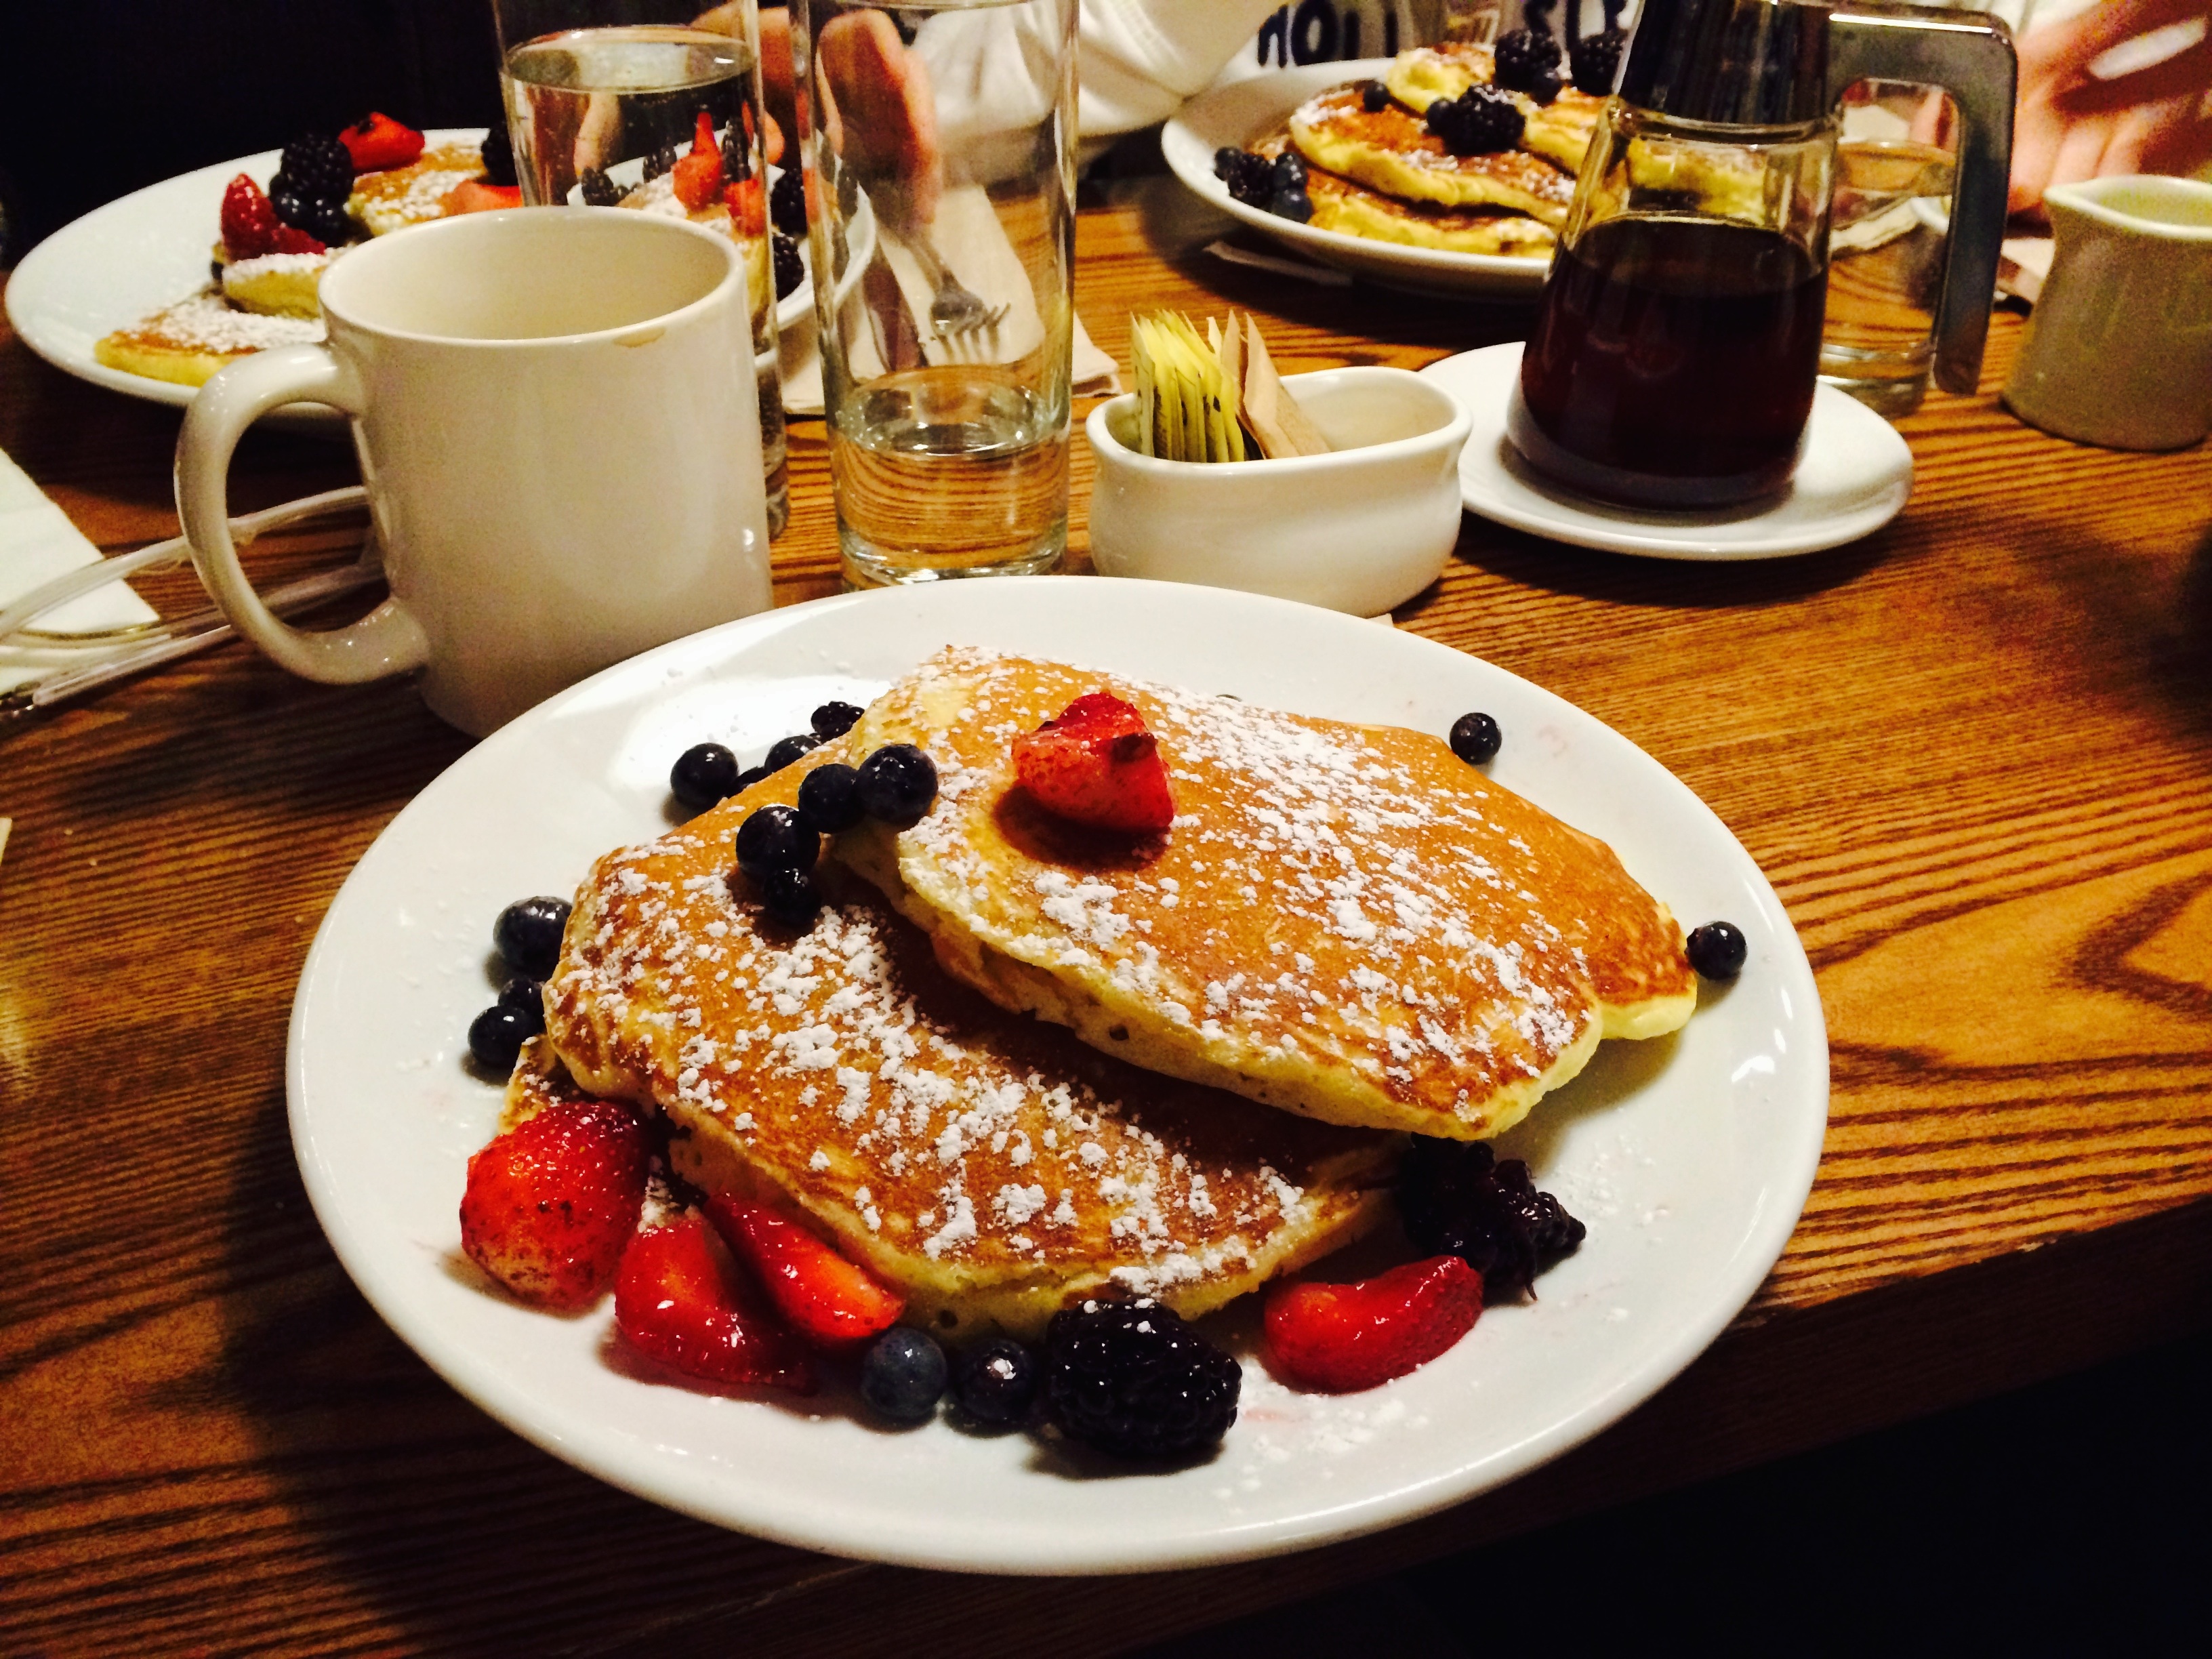
coffee, restaurant, dish, meal, food, breakfast, lunch, cuisine, dinner, supper, brunch, full breakfast